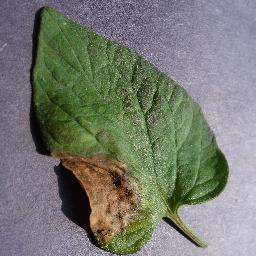
Label: Tomato___Late_blight